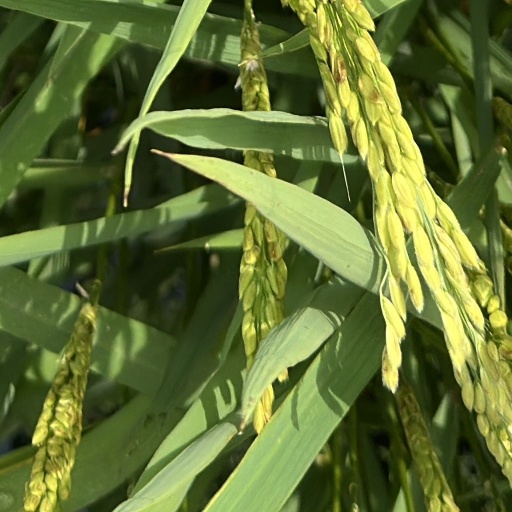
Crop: rice